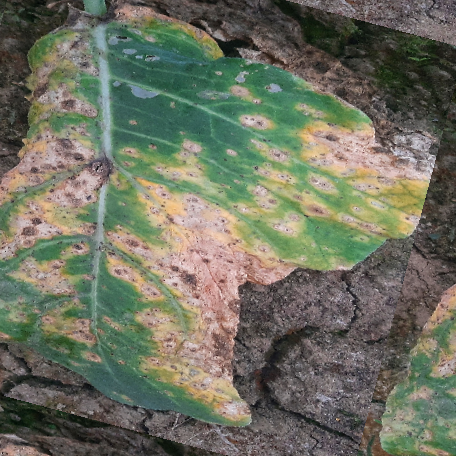
Label: Downy Mildew